Patricia Woodlock

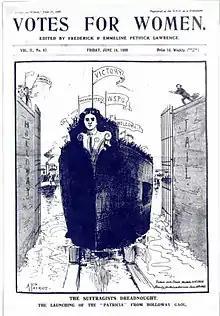
Woodlock as a Dreadnought on the cover of "Votes for Women"

She was born Mary Winifred Woodlock in 1873 to an Irish socialist father David Woodlock, originally from Tipperary, who was also an artist, and his wife, Mary Teresa ( Martin). Known as "Patricia", she had three younger siblings: a decade younger sister, Evangeline; an eight years younger brother, Charles; and a two years younger brother, David Sarsfield Woodlock. Charles Woodlock reportedly became a Jesuit priest. Patricia was educated at Mount Vernon Convent. Woodlock became a member of the Independent Labour Party.